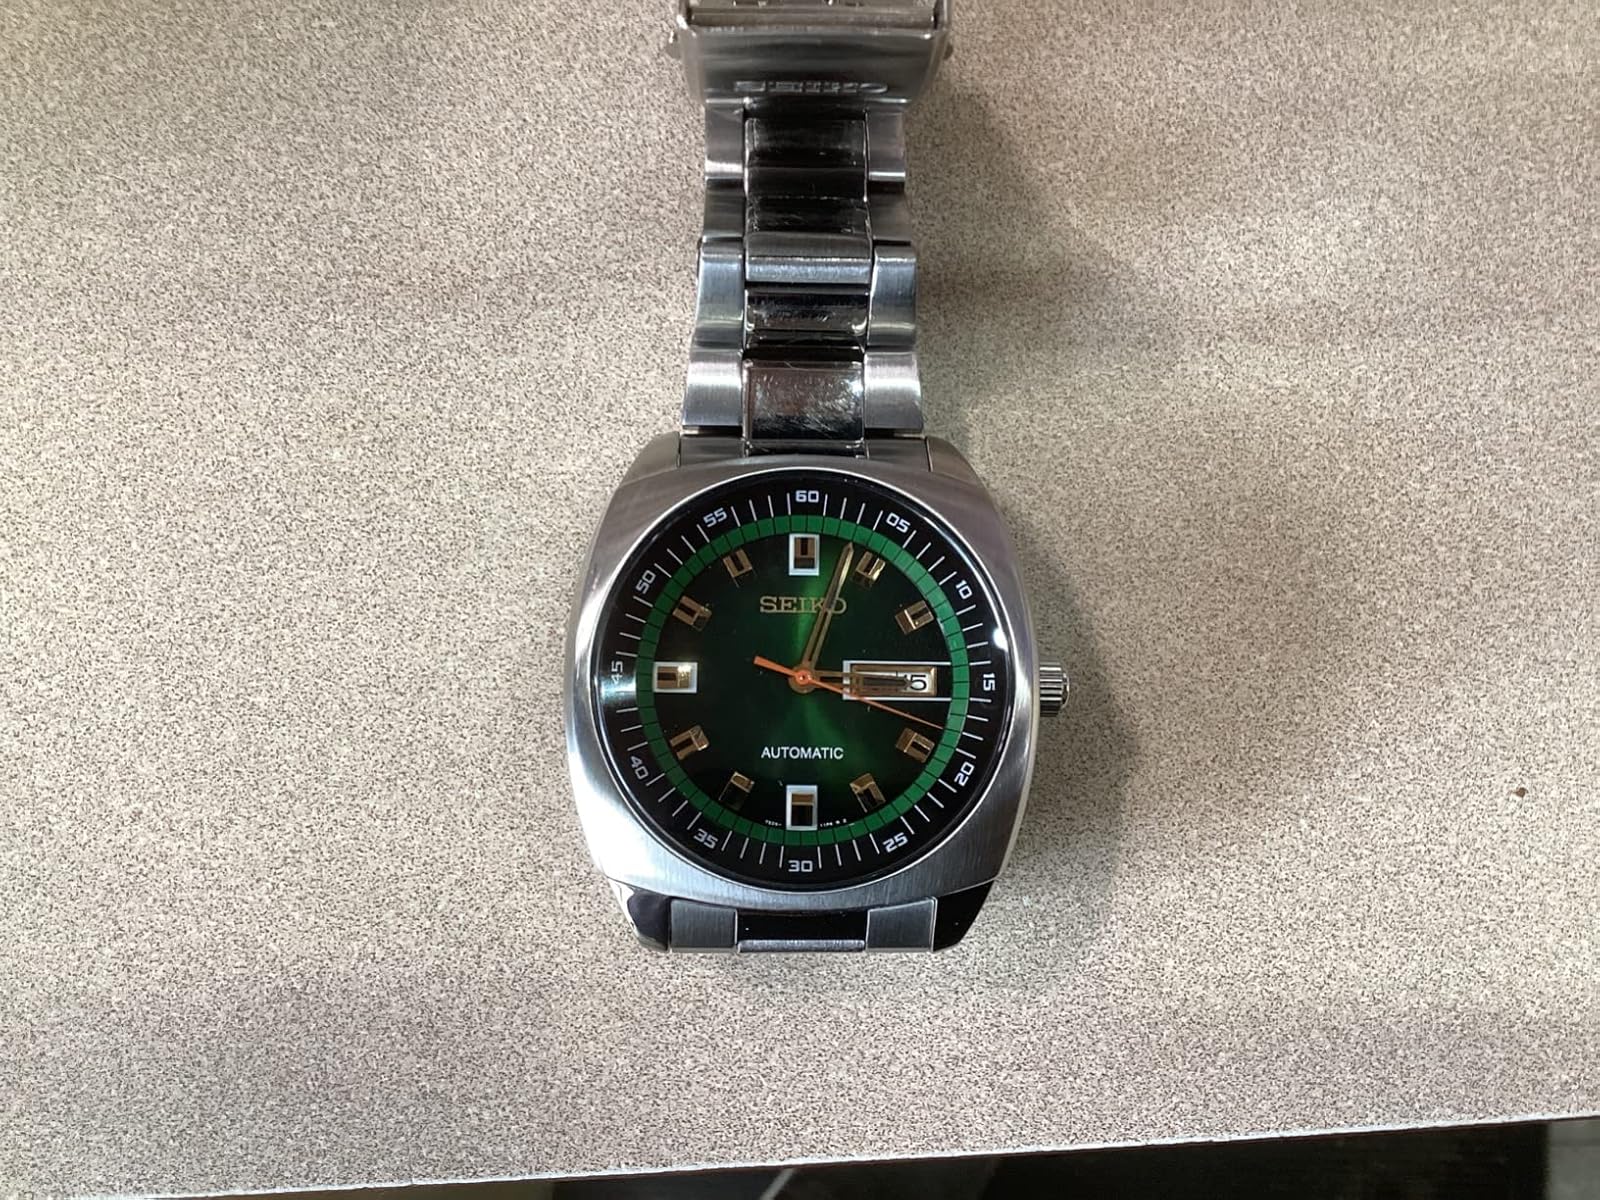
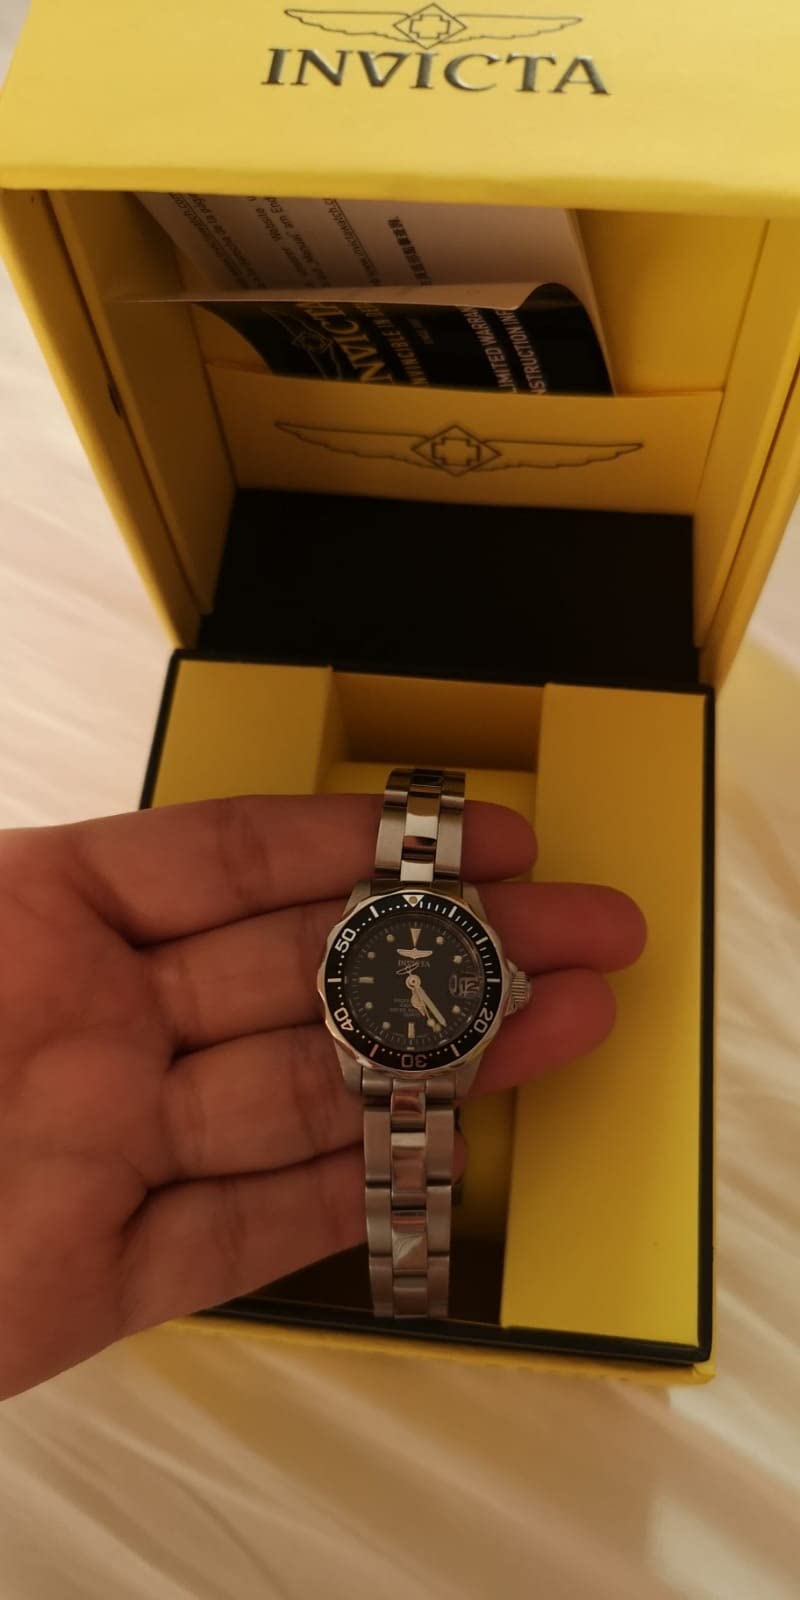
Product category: accessories_watch
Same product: no